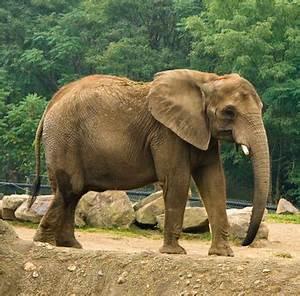
elephant